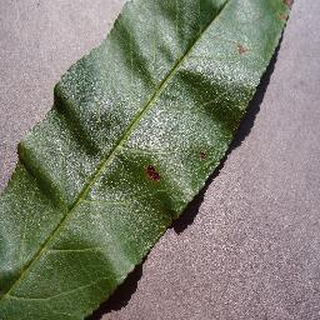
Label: peach_bacterial_spot